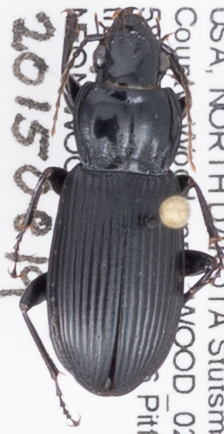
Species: Pterostichus melanarius melanarius
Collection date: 2015-08-19
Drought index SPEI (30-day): -1.204
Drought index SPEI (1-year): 0.018
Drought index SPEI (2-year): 0.63